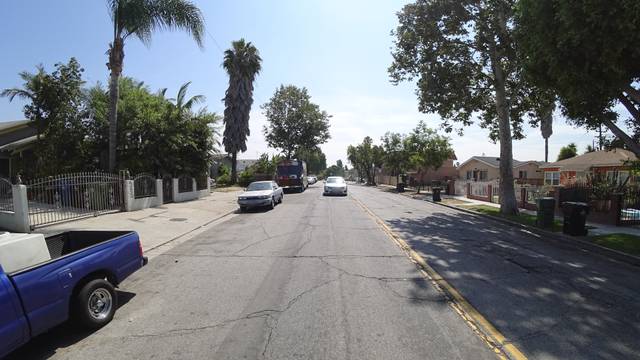
Region: Mexico
Coordinates: 33.976, -118.349